Edward Larkin (American football)

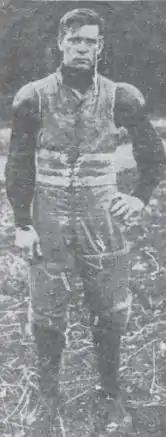
Larkin in 1907

Patrick Edward "Bunny" Larkin (March 17, 1882 – August 18, 1948) was an American physician, college football coach, and baseball manager. He served as a co-head coach alongside William Lang for the Maryland Agricultural College (now the University of Maryland) in 1909. Larkin was also an assistant football coach at Cornell University, the Carlisle Indian Industrial School, and Georgetown University. He worked for many years as a team physician for the Washington Senators baseball team.